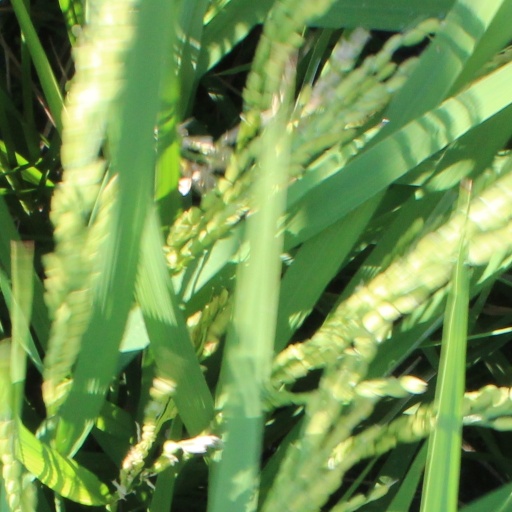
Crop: rice